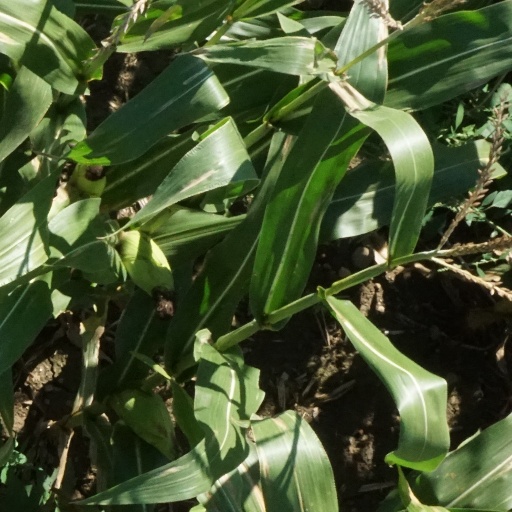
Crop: maize; corn